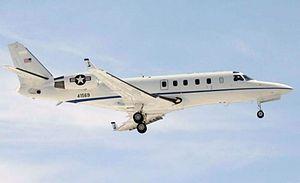
Ceci est la liste des aéronefs qui sont utilisés en 2013 dans les forces armées des États-Unis. La liste est d’abord découpée en fonction des branches de l’armée américaine puis en fonction du type d’appareil. Plusieurs interventions sur l'article n'ont pas tenu compte de la date.